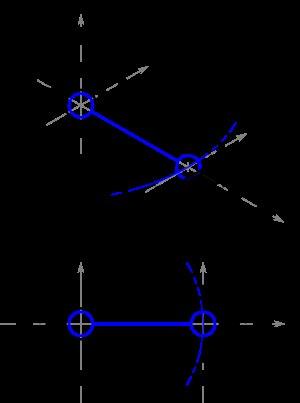
Le but de l'assemblage des pièces est de réaliser une ou plusieurs fonctions. Une des fonctions peut consister à être une structure immobile, ou bien à réaliser un travail. Dans tous les cas, chaque pièce est en contact avec plusieurs autres, ce qui va d'une part limiter les mouvements de chaque pièce, et d'autre part permettre la transmission d'efforts.